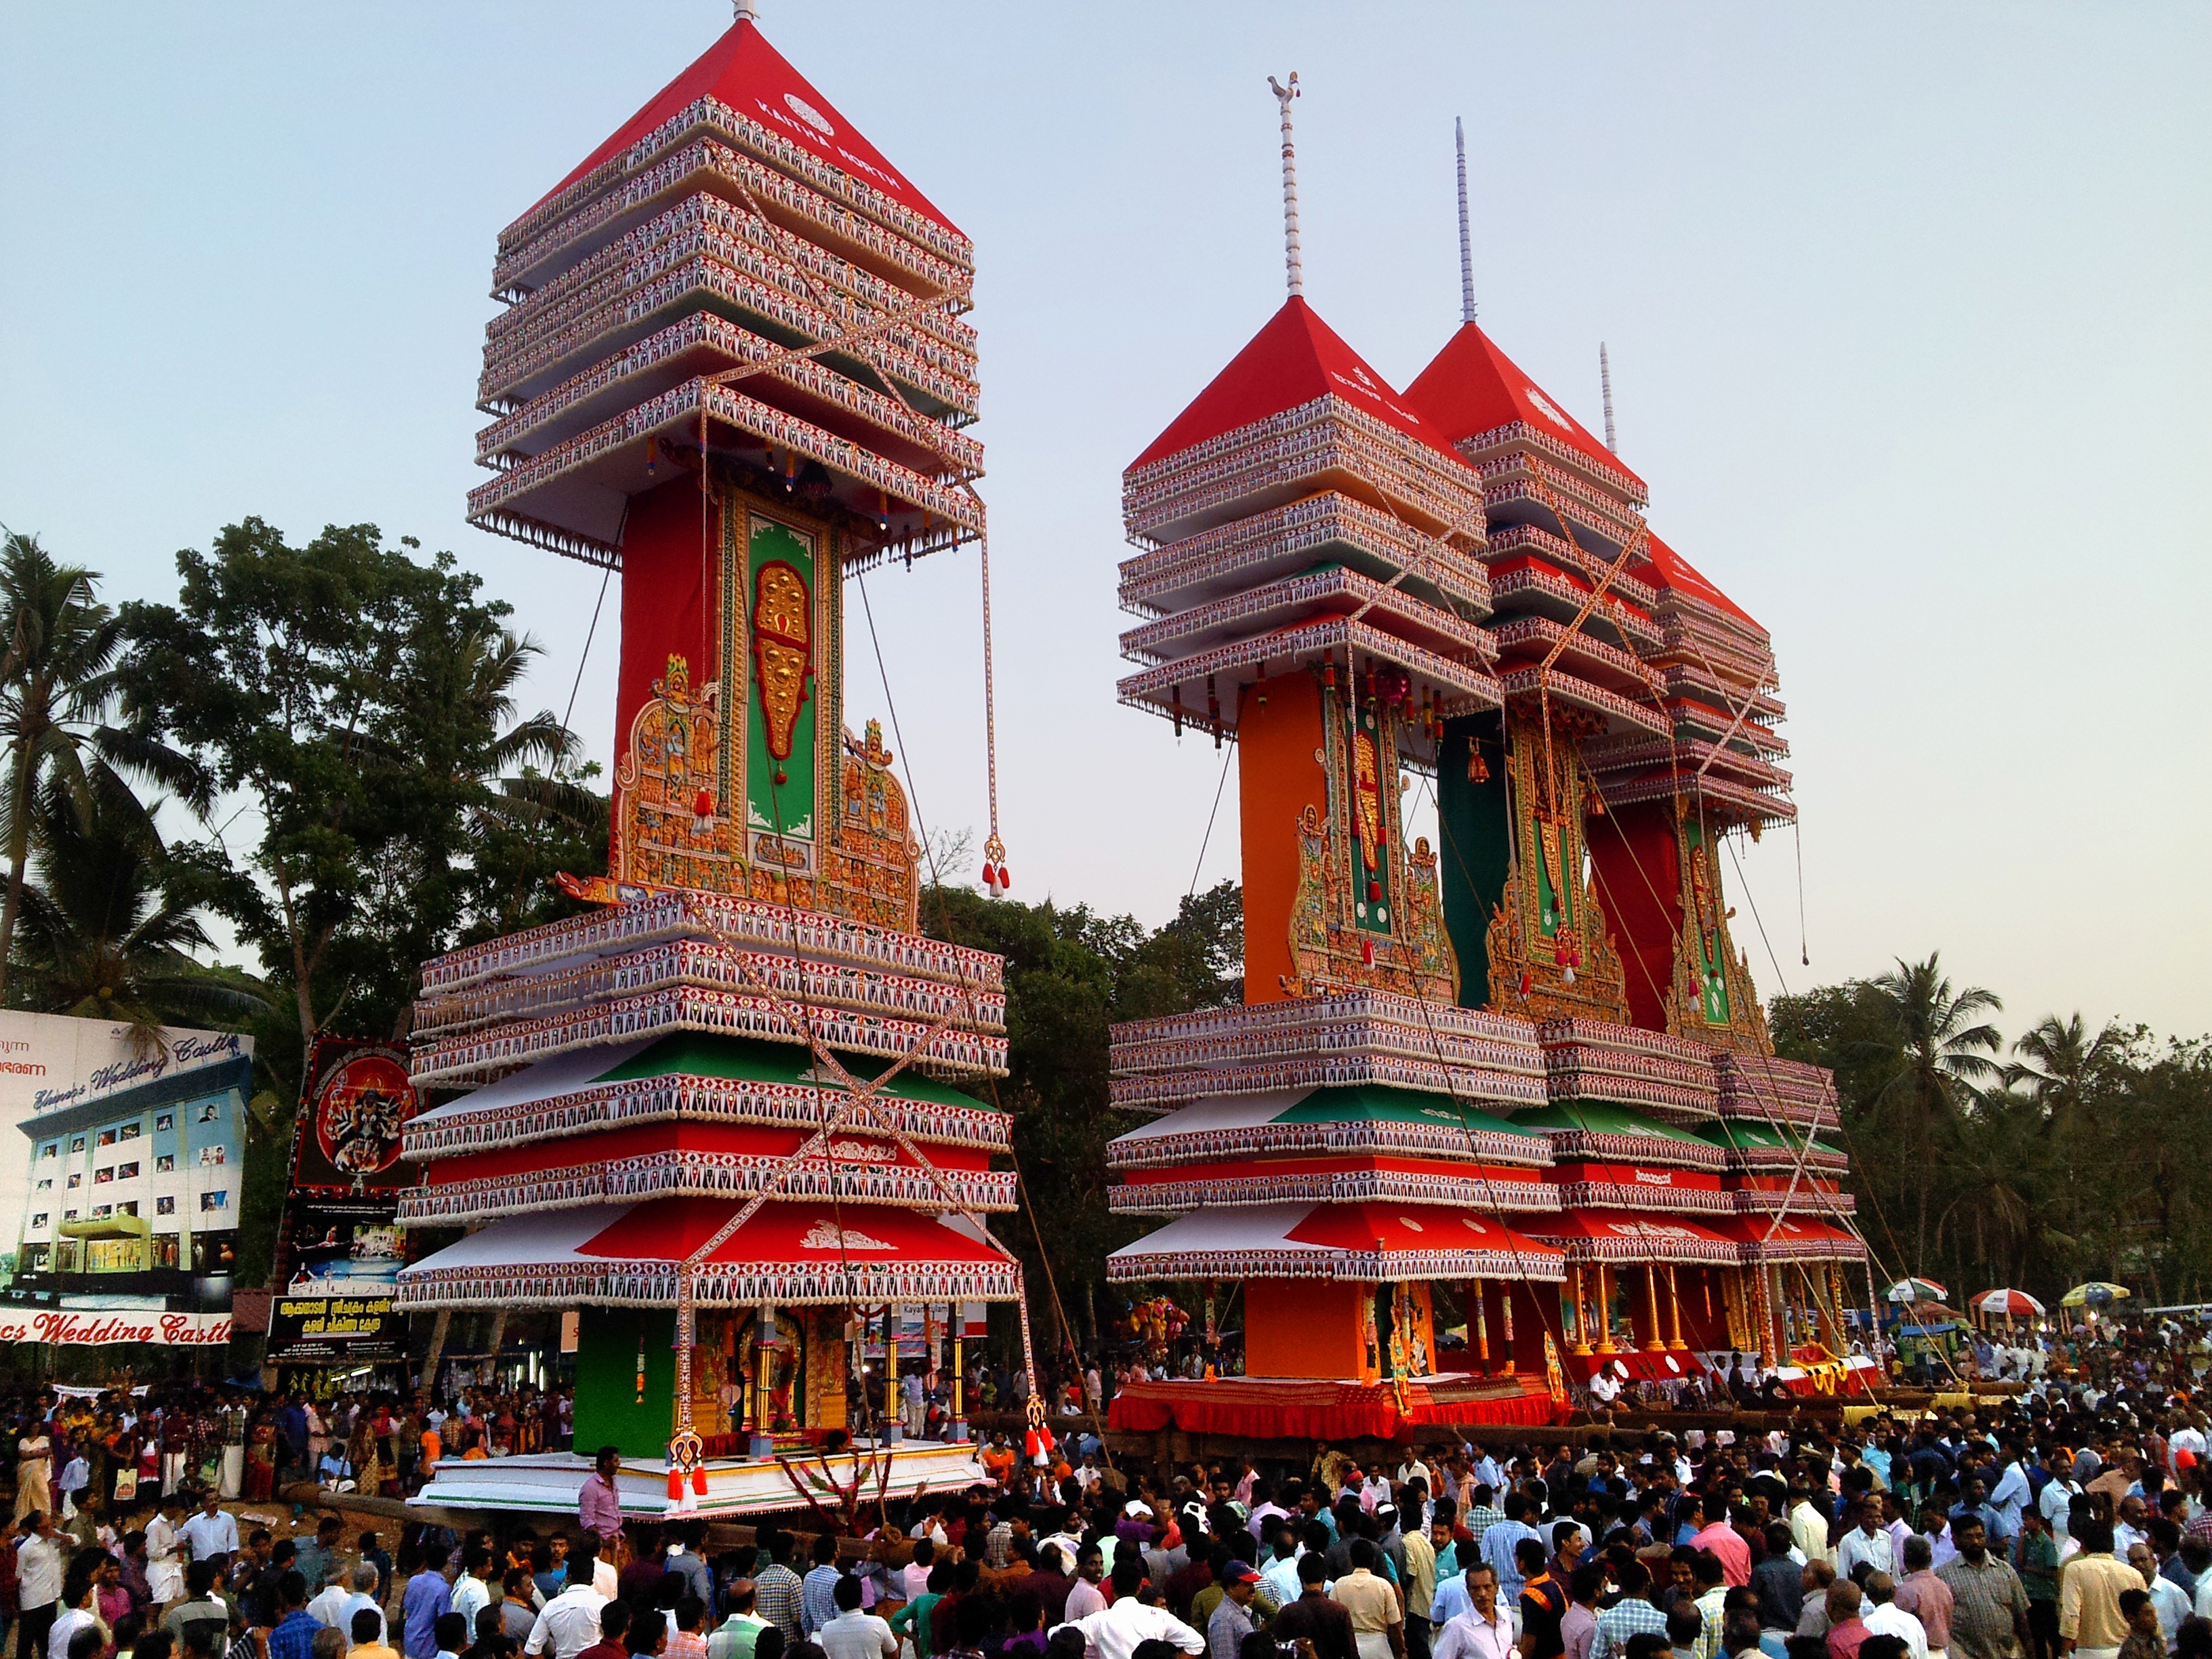
chinese architecture, temple, building, hindu temple, place of worship, pagoda, shrine, tower, shinto shrine